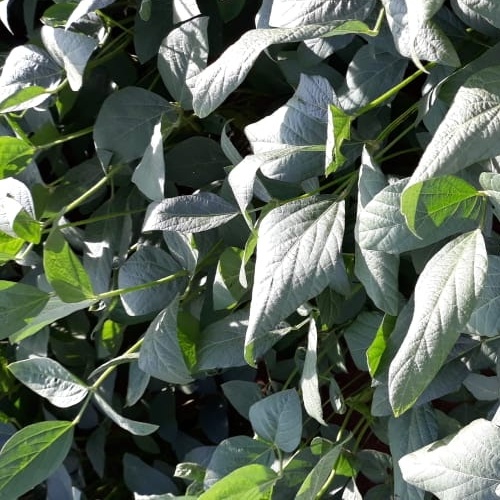
Label: Healthy